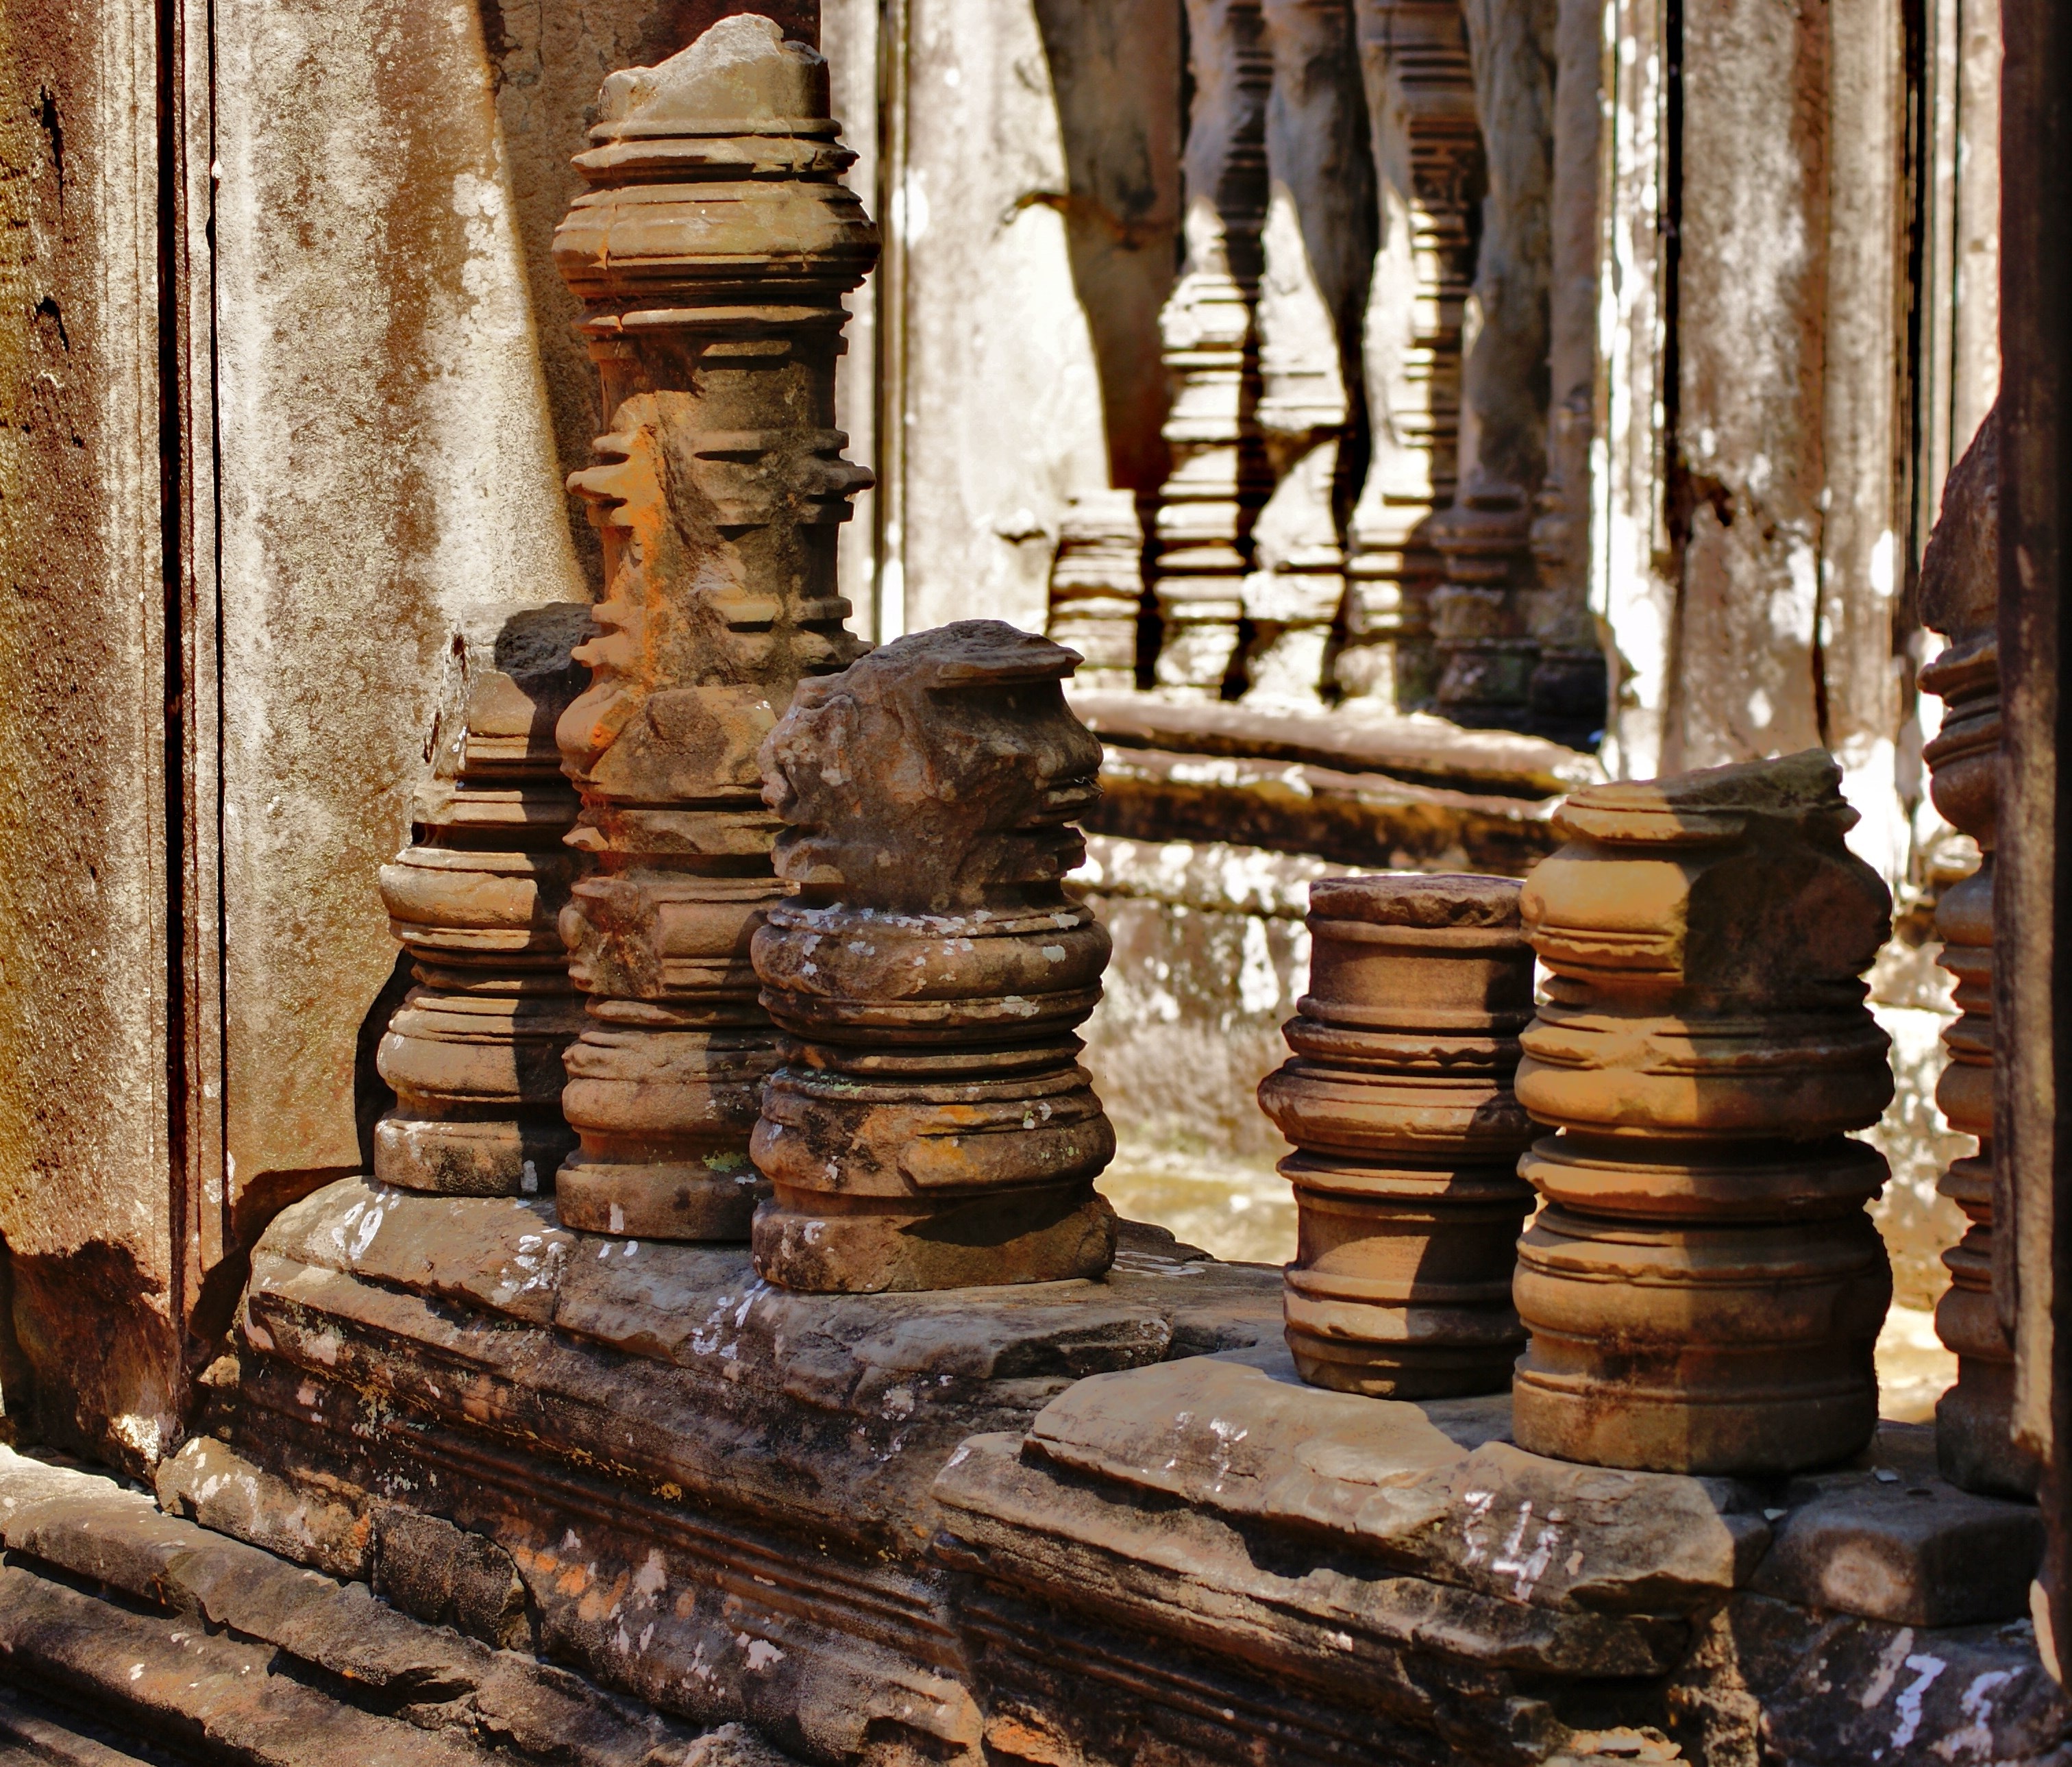
rock, architecture, structure, wood, building, wall, stone, column, museum, broken, ancient, landmark, place of worship, temple, ruins, archeology, history, carving, hindu temple, ancient history, lime stone